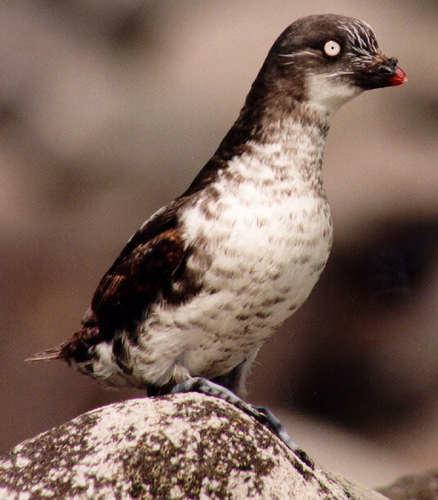
A photo of a least auklet